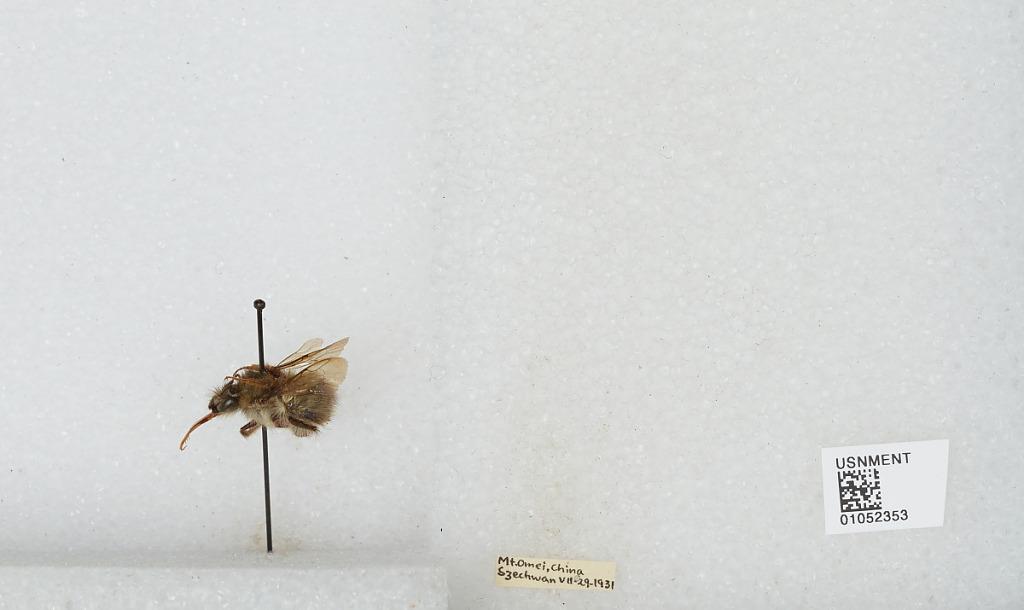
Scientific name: Bombus sp.
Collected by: D. Graham
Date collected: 1931-7-29
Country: China
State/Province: Sichuan
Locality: Mount Emei